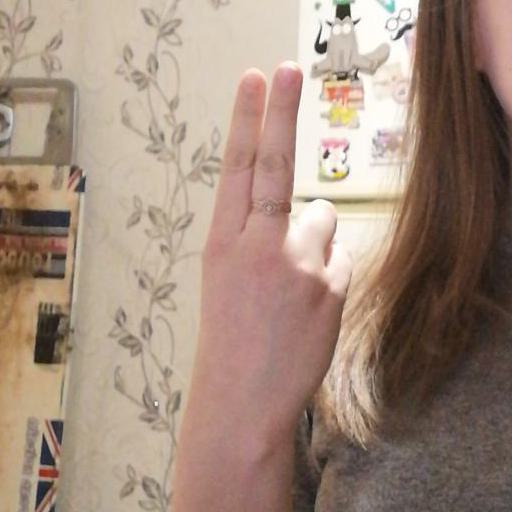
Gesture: two_up_inverted